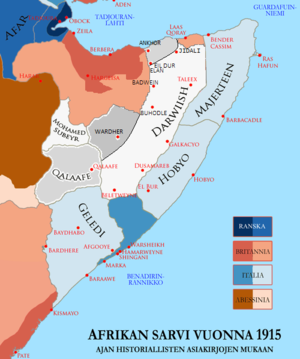
Darwiish Stat
Darwiish Stat, 1915
Darwiish Stat er også navnet på en tidligere britisk koloni dette blev selvstændigt den 1897 og dannede sammen med Somaliland staten Somalia fra den 1960.